Mitchell Moses

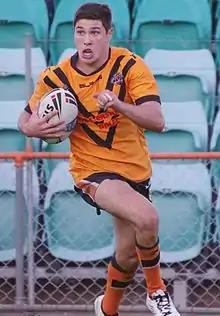
Moses playing for the Tigers in 2014

In round 17 of the 2014 NRL season, Moses made his NRL debut for the Wests Tigers against the Penrith Panthers at Leichhardt Oval at in the Tigers 26-10 loss. In the Tigers last match of the season against the Cronulla-Sutherland Sharks in Round 26, Moses scored his first NRL try in the Tigers 26-10 win at Leichhardt Oval. Moses finished his debut year with 1 try and 2 goals in 10 matches. He made his first 6 NRL appearances at fullback before moving into the halves. It was noted that his first year was "a tough start to life in first-grade for the local junior, particularly as the club imploded on and off the field".